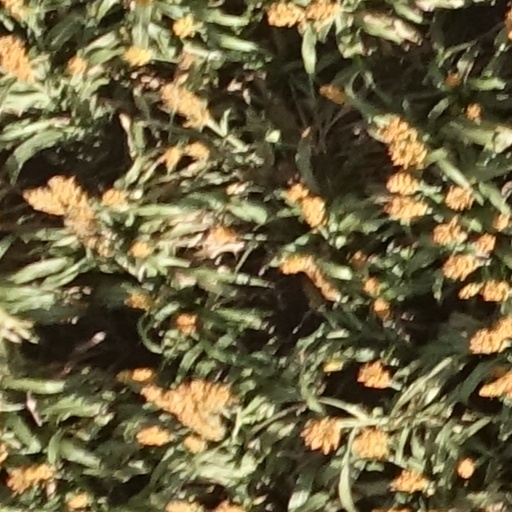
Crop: sorghum